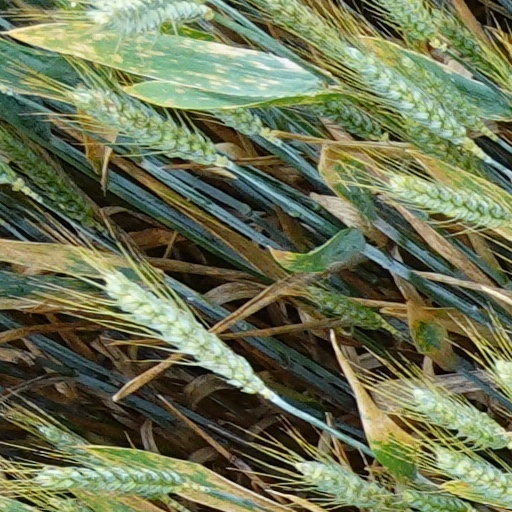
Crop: wheat